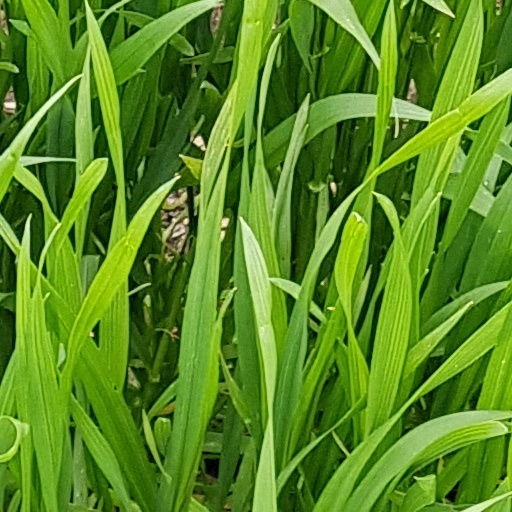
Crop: wheat